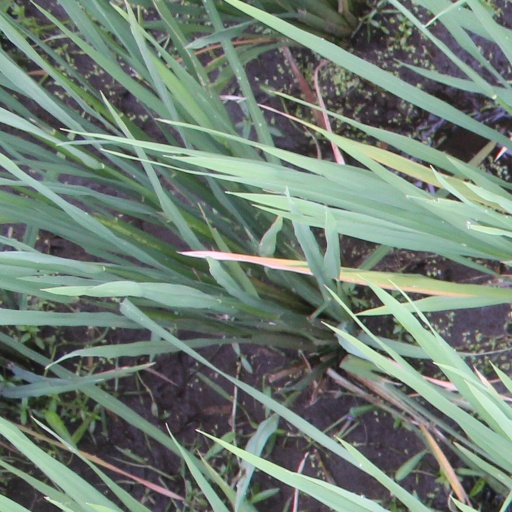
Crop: rice